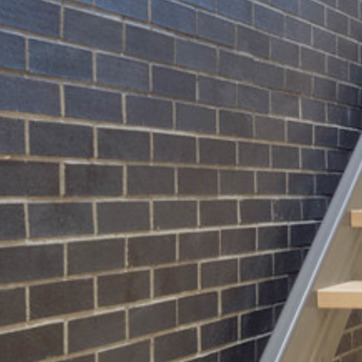
Material: brick